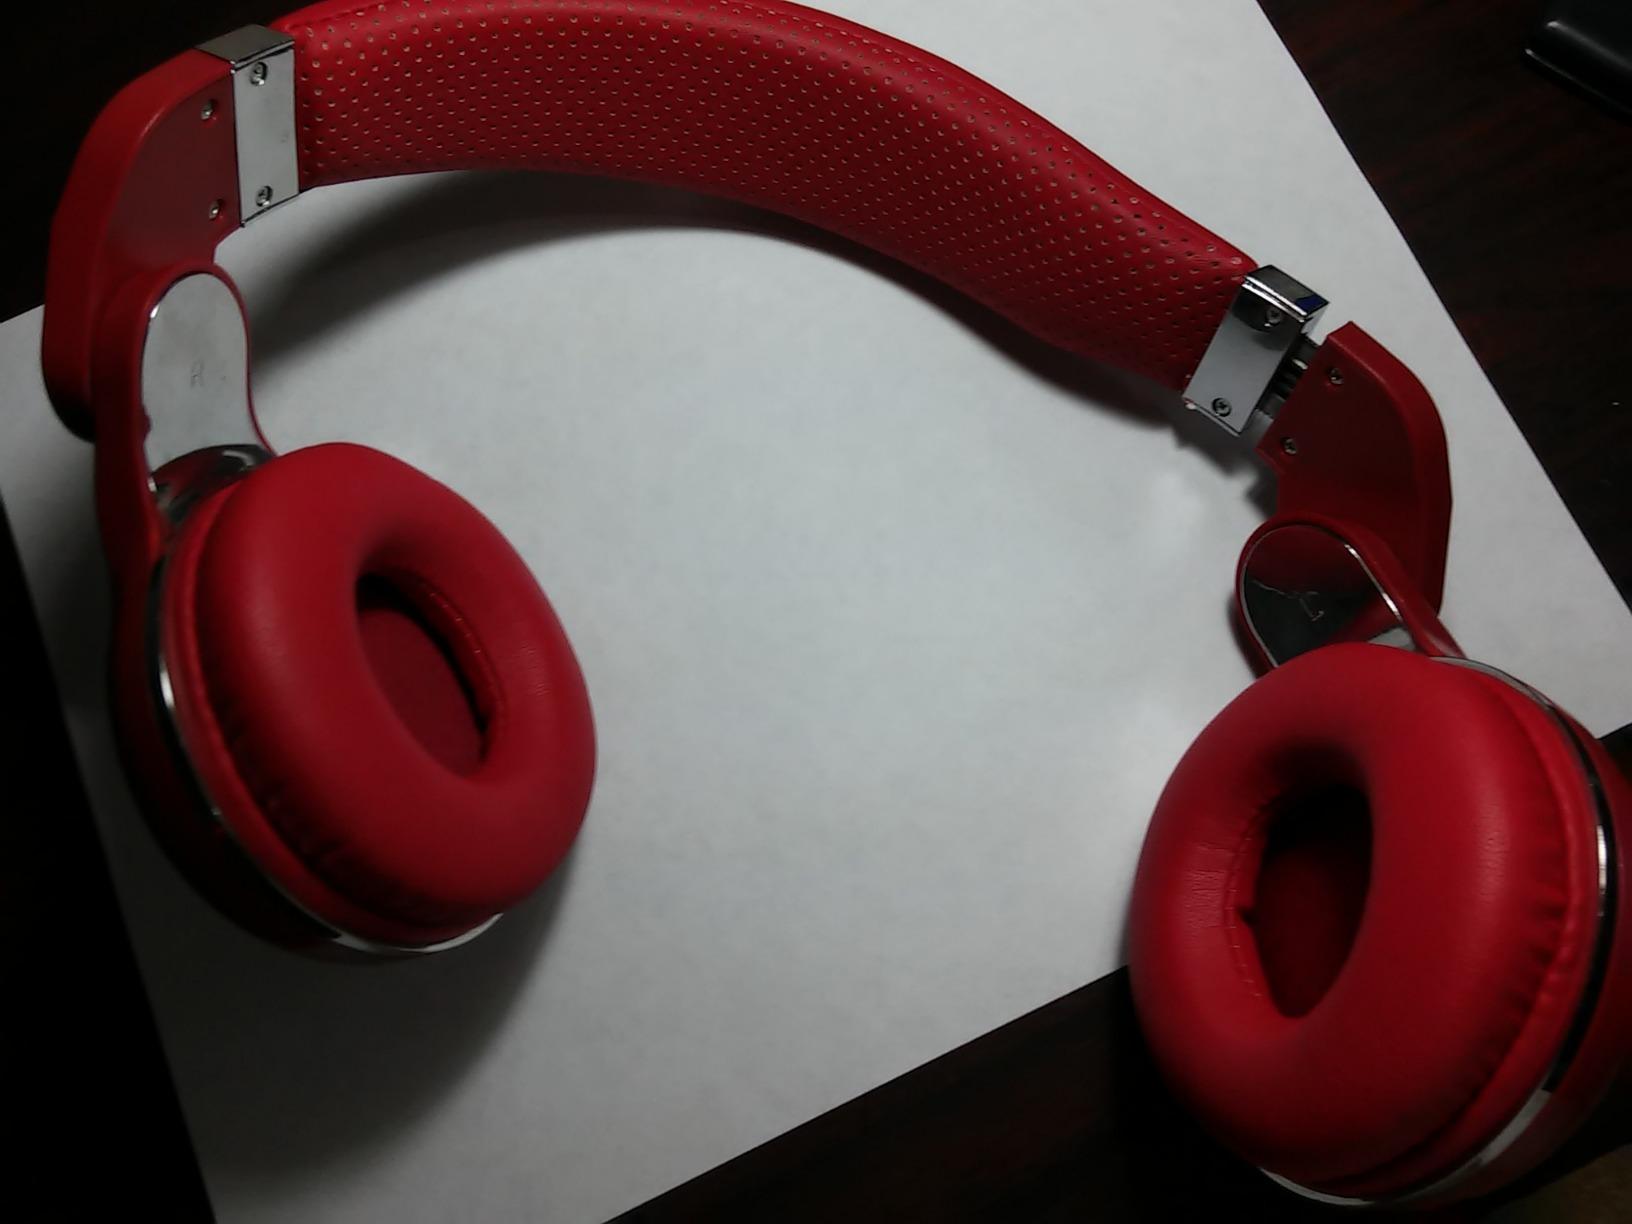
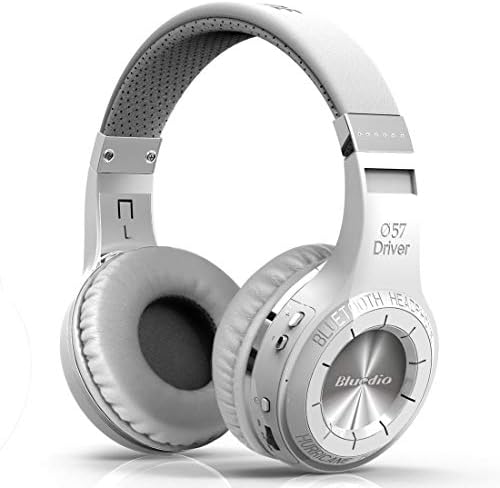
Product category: headphones
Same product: no